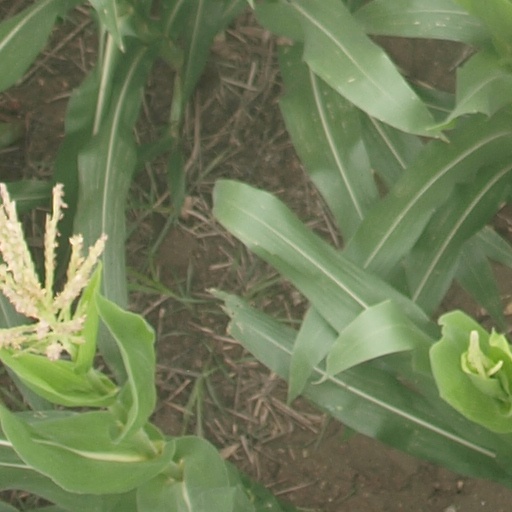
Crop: maize; corn